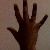
The image shows a hand gesture representing the number 5 in Indian Sign Language.